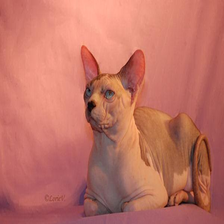
Species: cat
Breed: Sphynx